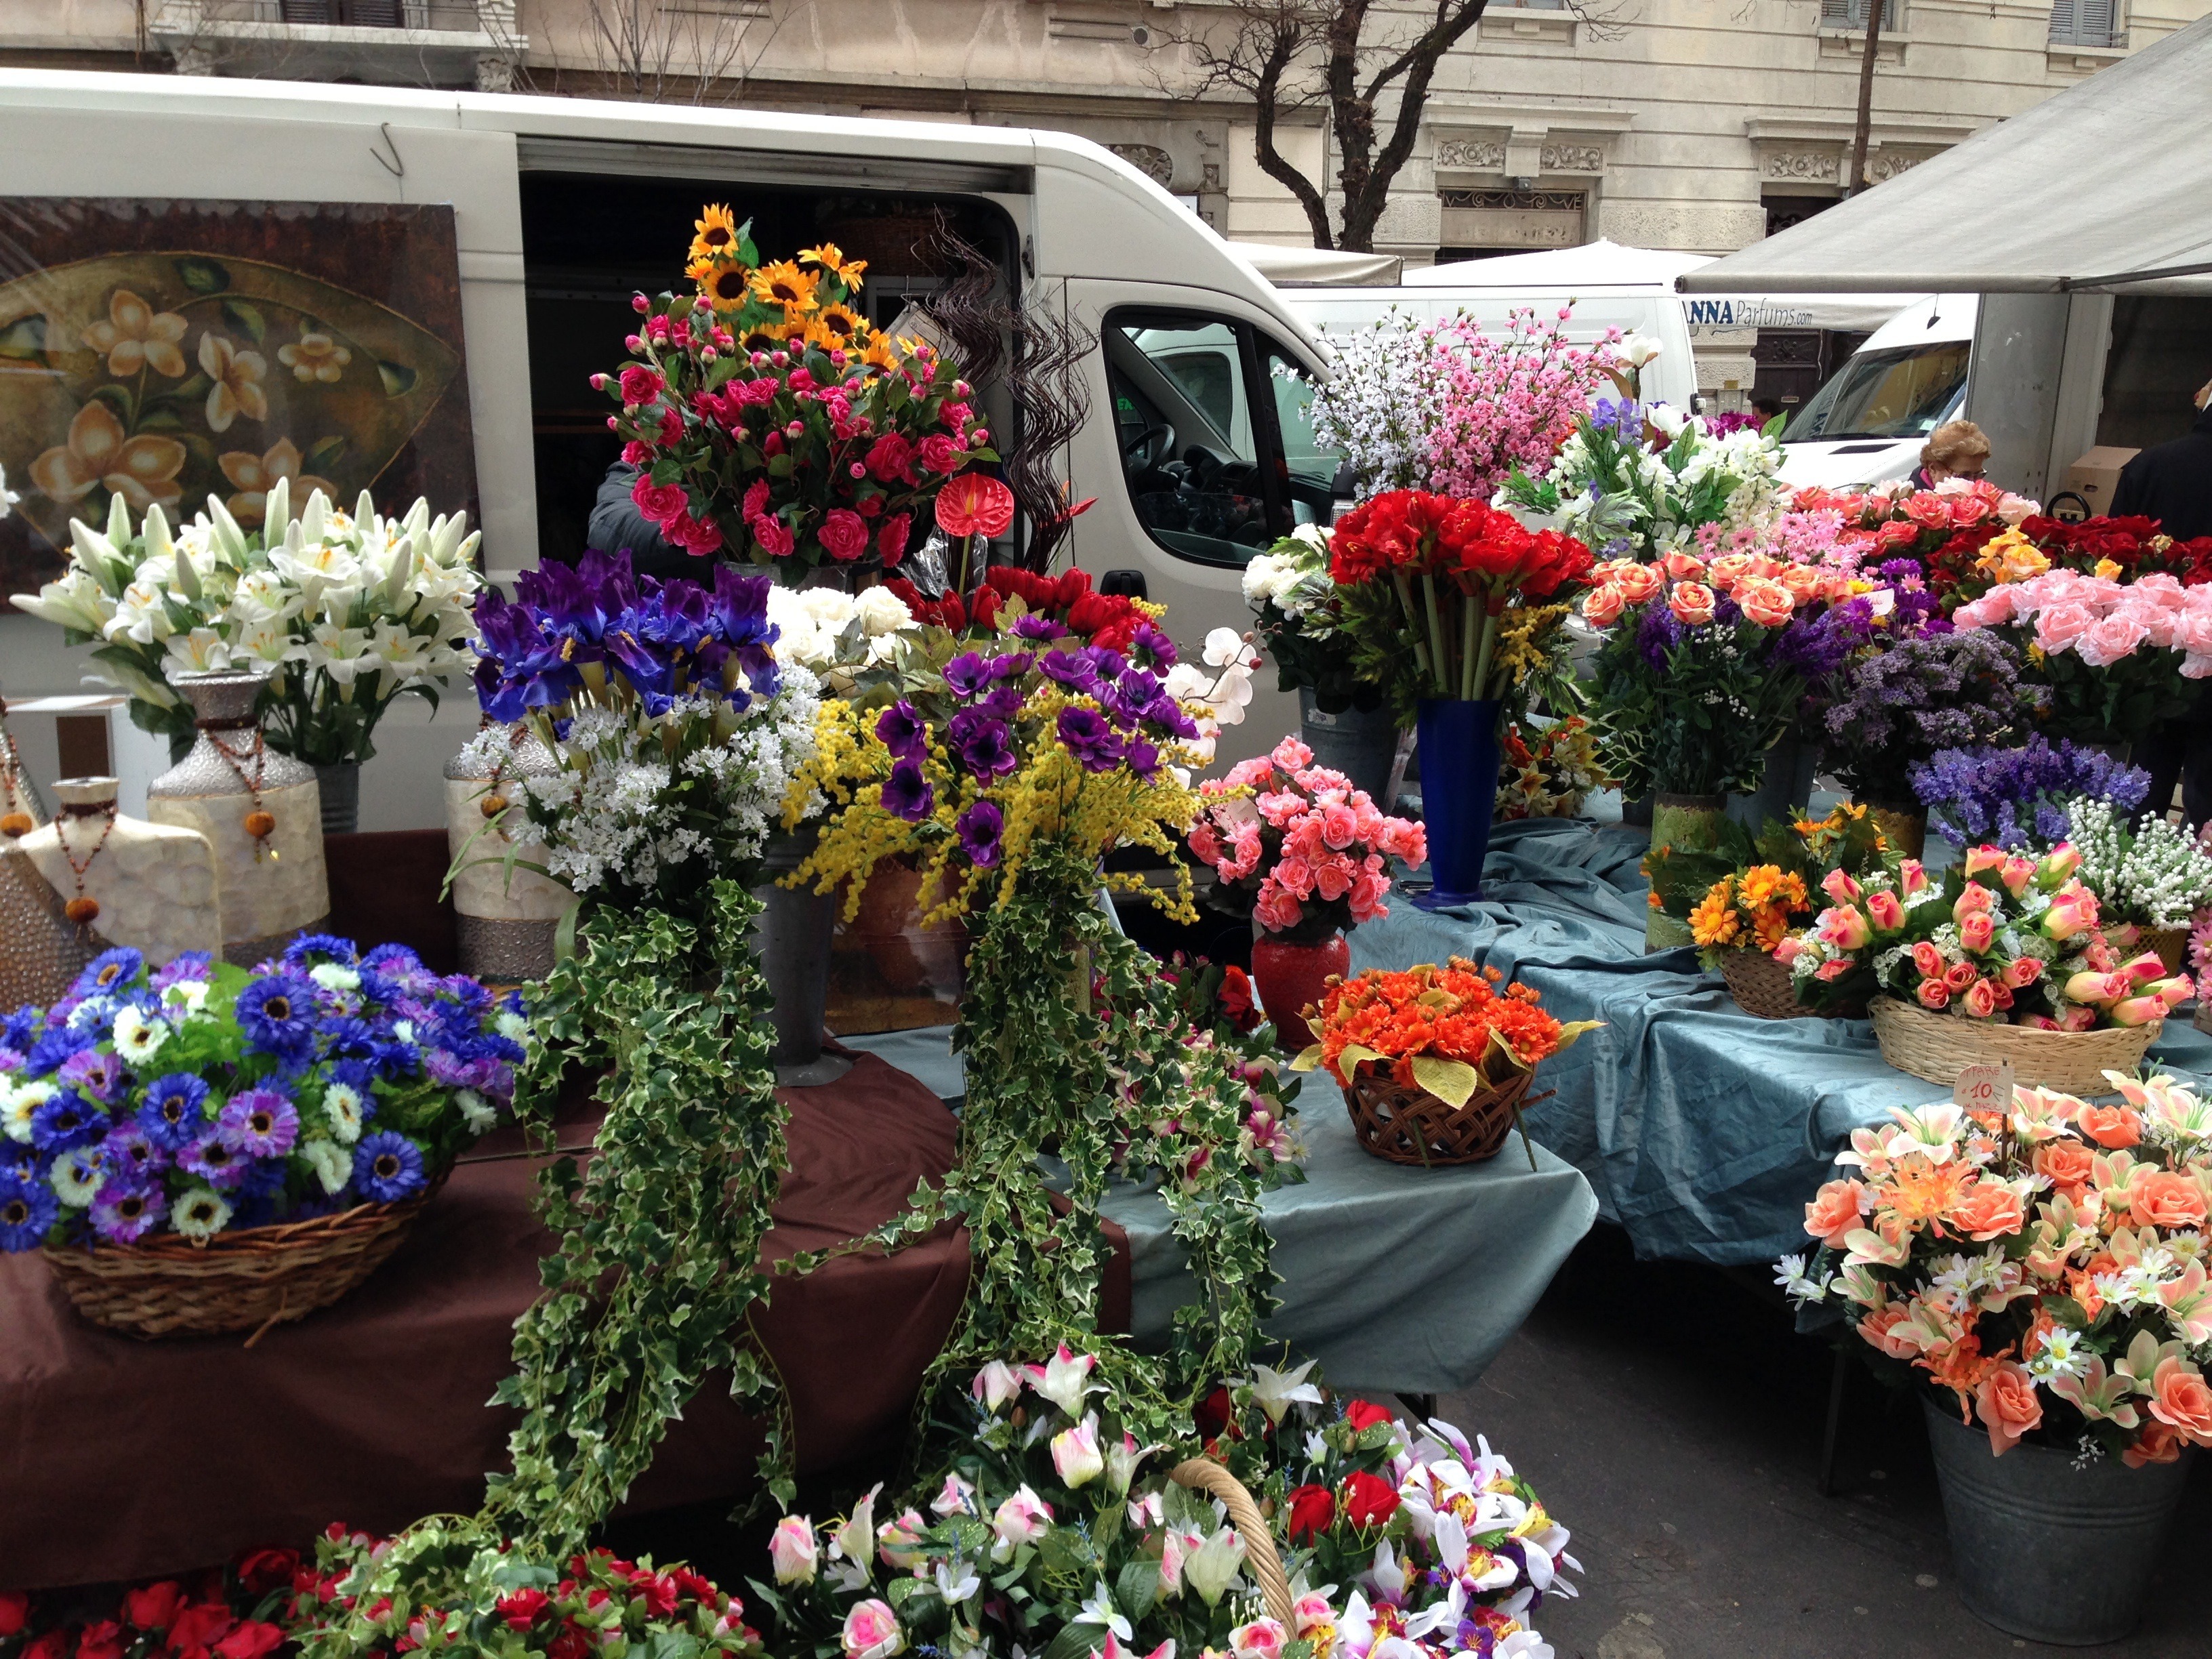
plant, flower, city, urban, shop, italy, market, marketplace, colorful, garden, flora, plants, public space, flowers, outside, colors, beautiful, floristry, retail, flower bouquet, floral design, annual plant, flower arranging